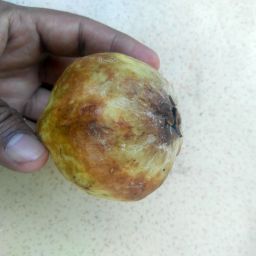
Fruit: Guava
Quality: Bad